Phil Costley

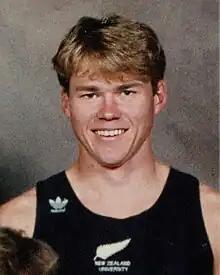
Costley in 1990

Philip Costley (born 1970 in Wairoa, New Zealand) is a New Zealand distance runner. He represented his country at the two Commonwealth Games and four World Athletics Cross Country Championships, and has won 33 New Zealand national athletic titles on the track, road and cross country over distances from 3000 metres to 100 kilometres.